Norwegian krone

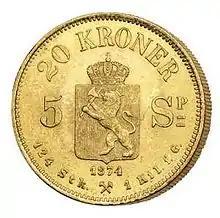
A 20-crown gold coin dated 1874. The text '124 Stk. 1 Kil. f. G.' means that 124 pieces gave one kilogram of pure gold.

The krone was introduced in 1875, replacing the Norwegian speciedaler/spesidaler at a rate of 4 kroner = 1 speciedaler. In doing so, Norway joined the Scandinavian Monetary Union, which had been established in 1873. The Scandinavian currencies were mutually exchangeable at par until 1914 with the suspension of the gold standard due to World War I. After this date, the currencies of Denmark, Norway, and Sweden ceased to be mutually equivalent to each other.